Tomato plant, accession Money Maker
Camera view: vertical (180 deg); turntable rotation: 120 degrees
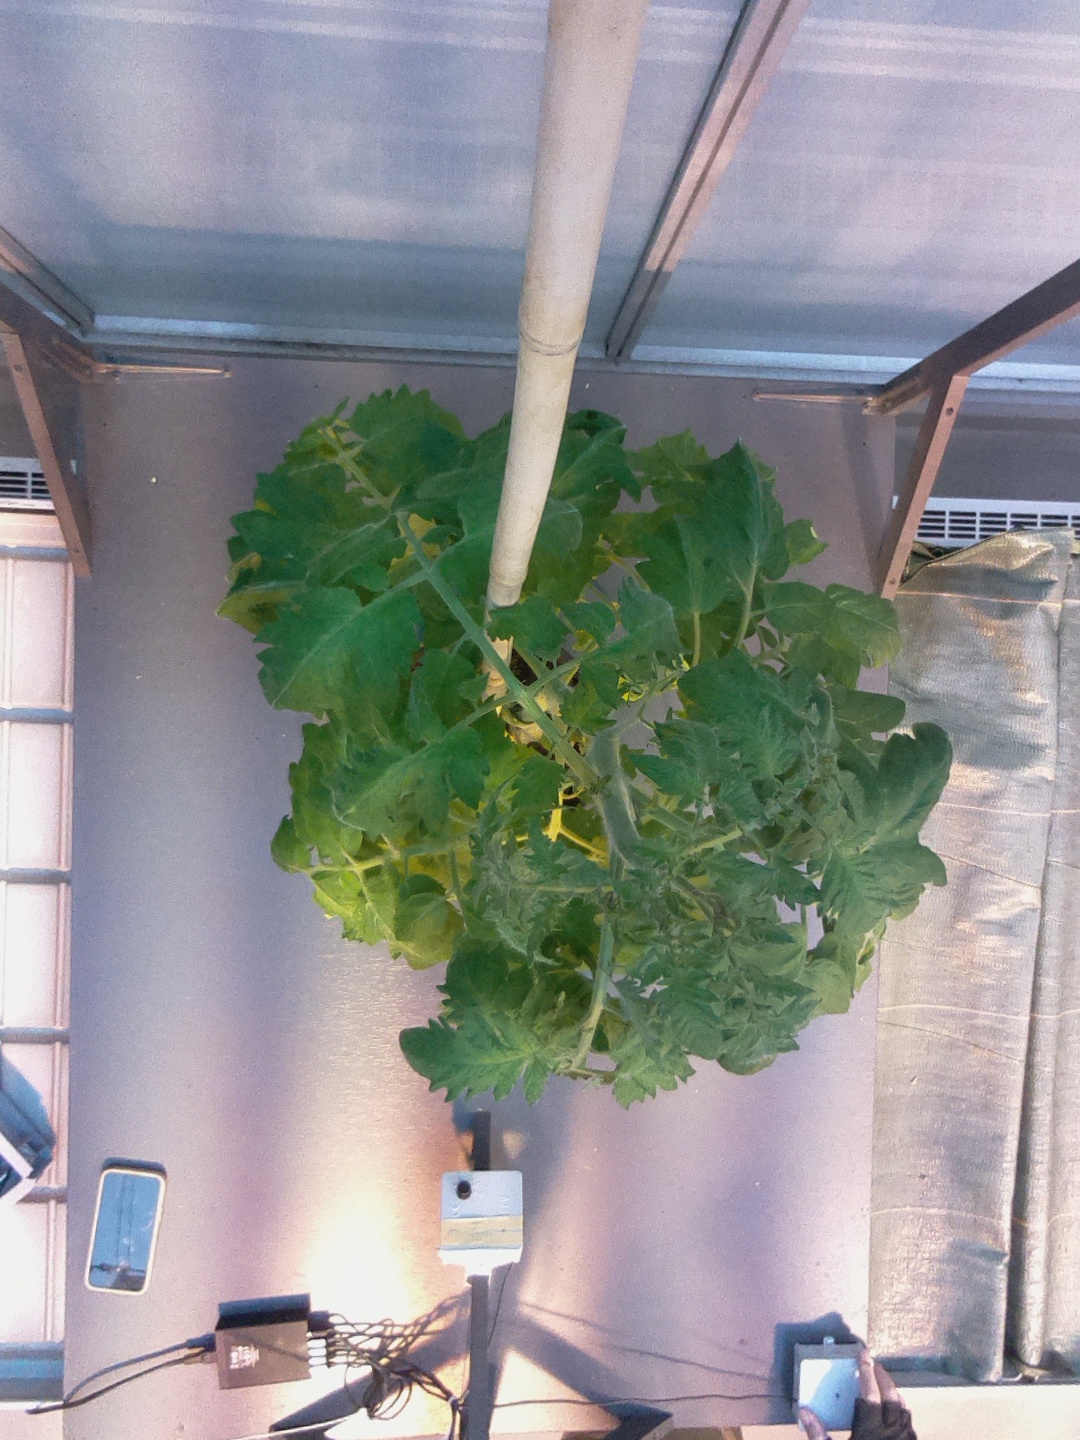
BBCH growth stage 65: Full flowering, 50%-60% of flowers open, first petals falling